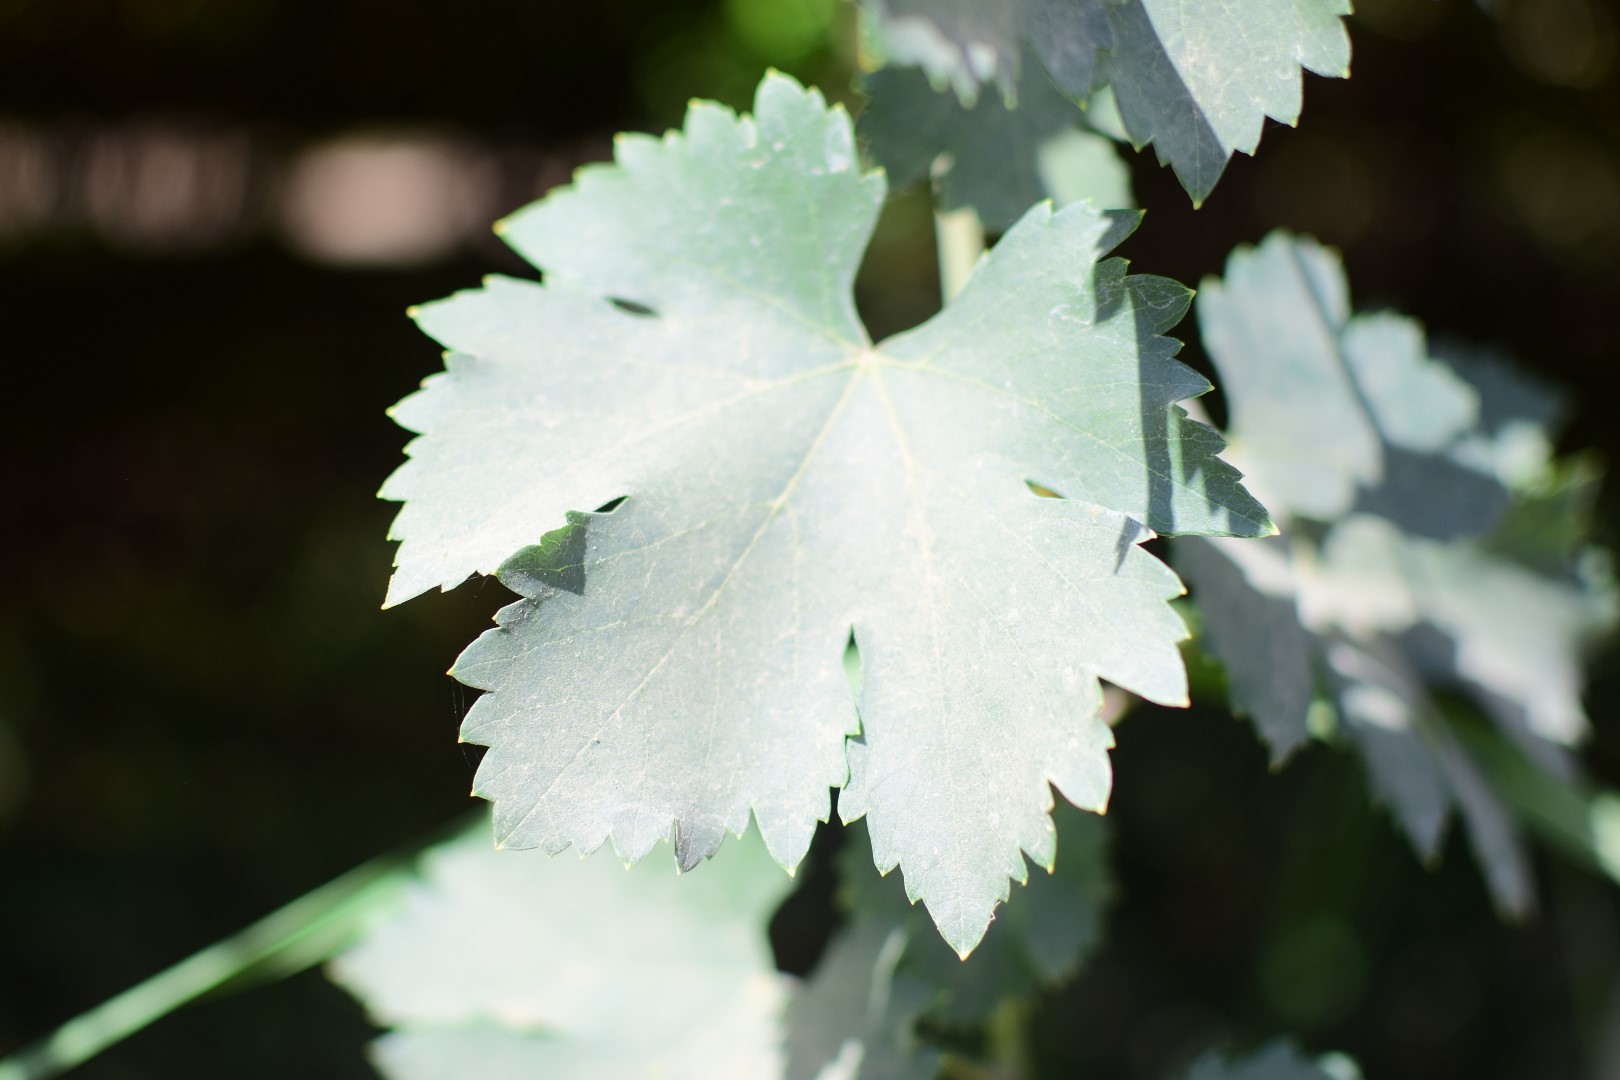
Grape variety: Halawani